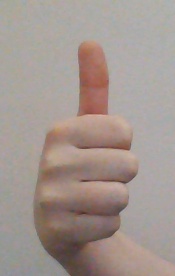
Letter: aleff